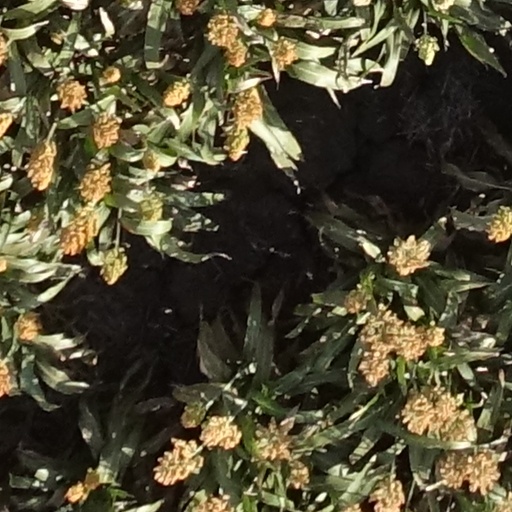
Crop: sorghum